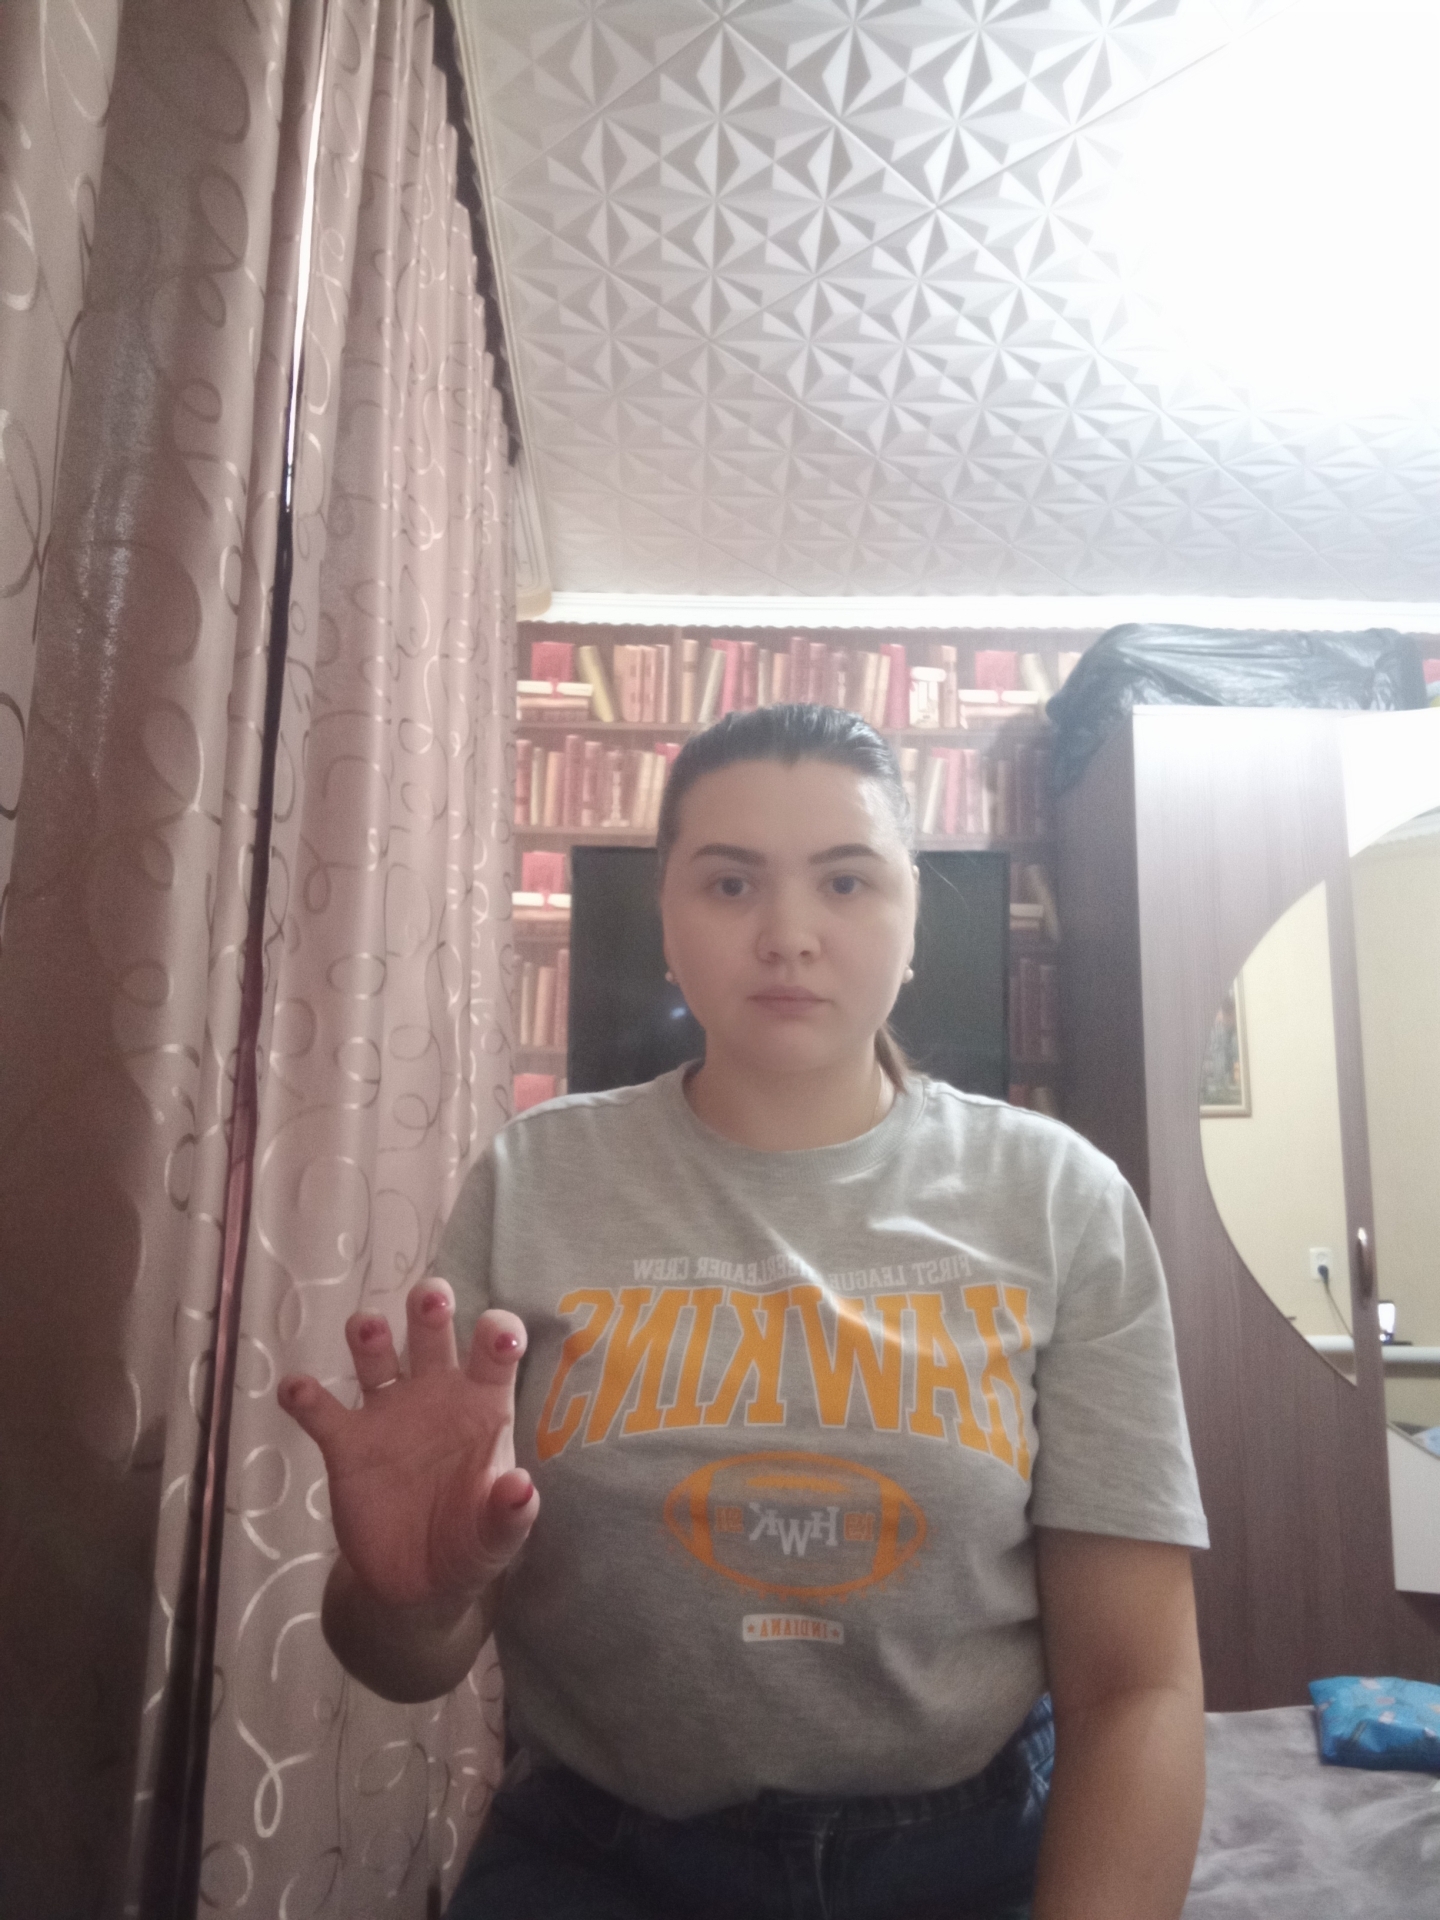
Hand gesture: grabbing